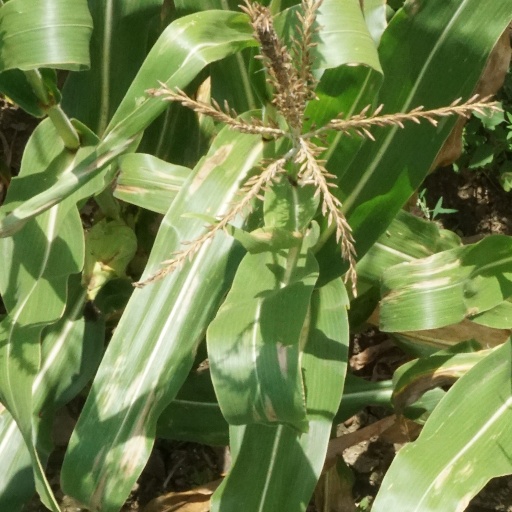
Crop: maize; corn